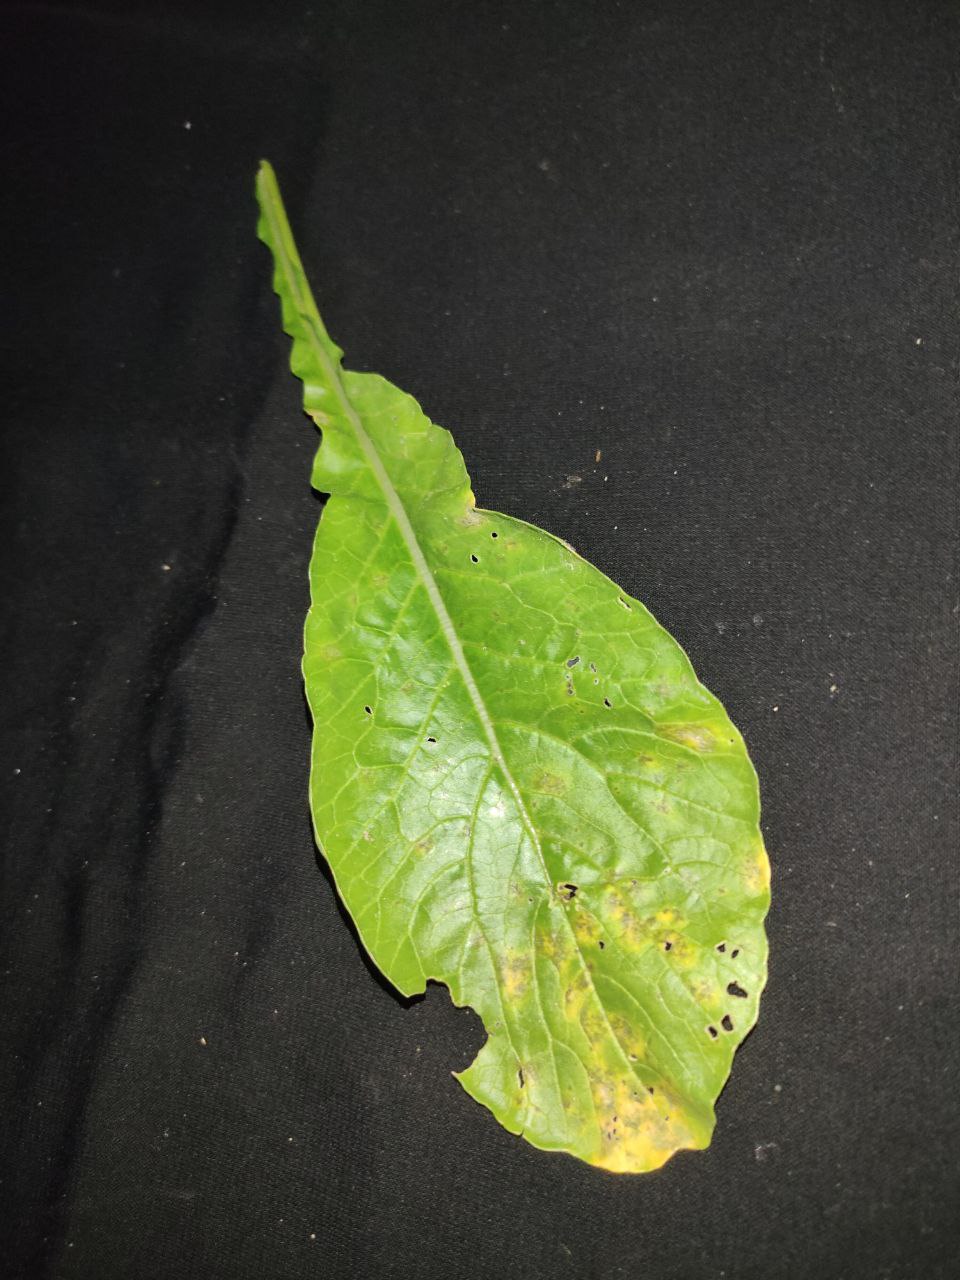
Label: Downey mildew